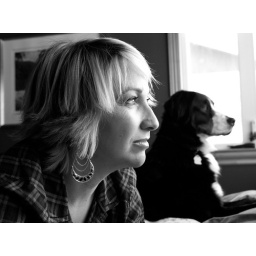
Two girls in my bed !